2016–17 Southampton F.C. season

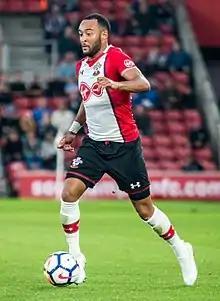
Nathan Redmond equalled the injured Charlie Austin's league goal tally in April, later surpassing it in May.

In their first home game in almost two months, Southampton were held to a goalless draw by local rivals Bournemouth. The hosts enjoyed the majority of possession early on, with a goal from Jay Rodriguez being disallowed due to offside. The Cherries responded later in the first half, with former Saints player Andrew Surman seeing an effort cleared off the line by Steven Davis 12 minutes before the break. The second half started off slow, before both sides began pressuring the goals, with Bournemouth coming close to breaking the deadlock multiple times. In the 77th minute the visitors were awarded a penalty, although it was sent high over the crossbar by Harry Arter. Later in the week, the Saints hosted Crystal Palace and won the game 3–1. Both sides created chances on goal early in the game, but it was the visitors who struck first through Christian Benteke in the 31st minute. Nathan Redmond equalised on the stroke of half-time. The hosts enjoyed the majority of the pressure after the break, and after a number of close calls Maya Yoshida scored his first league goal of the season to put the Saints in front. James Ward-Prowse scored just a minute later, as Southampton dominated Palace and saw out the game to move into the top half of the table. Southampton beat West Bromwich Albion three days later, closing the gap between the two sides to four points (with the Saints still having two games in hand). Jordy Clasie scored the only goal of the game in the 25th minute, striking his first Premier League goal from the edge of the penalty area. The Baggies came close to equalising at various points throughout the game, with goalkeeper Fraser Forster making a number of saves to deny the hosts and defend the win.